La Virgencita de Pompeya

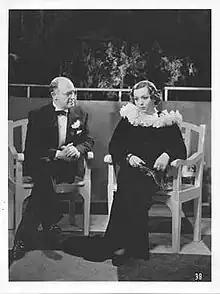

La Virgencita de Pompeya is a 1935 Argentine musical film drama directed by Enrique Cadícamo and written by Enrique Pedro Maroni. It is a tango film from the Golden Age of Argentine cinema that premiered on 14 March 1935 in Buenos Aires.